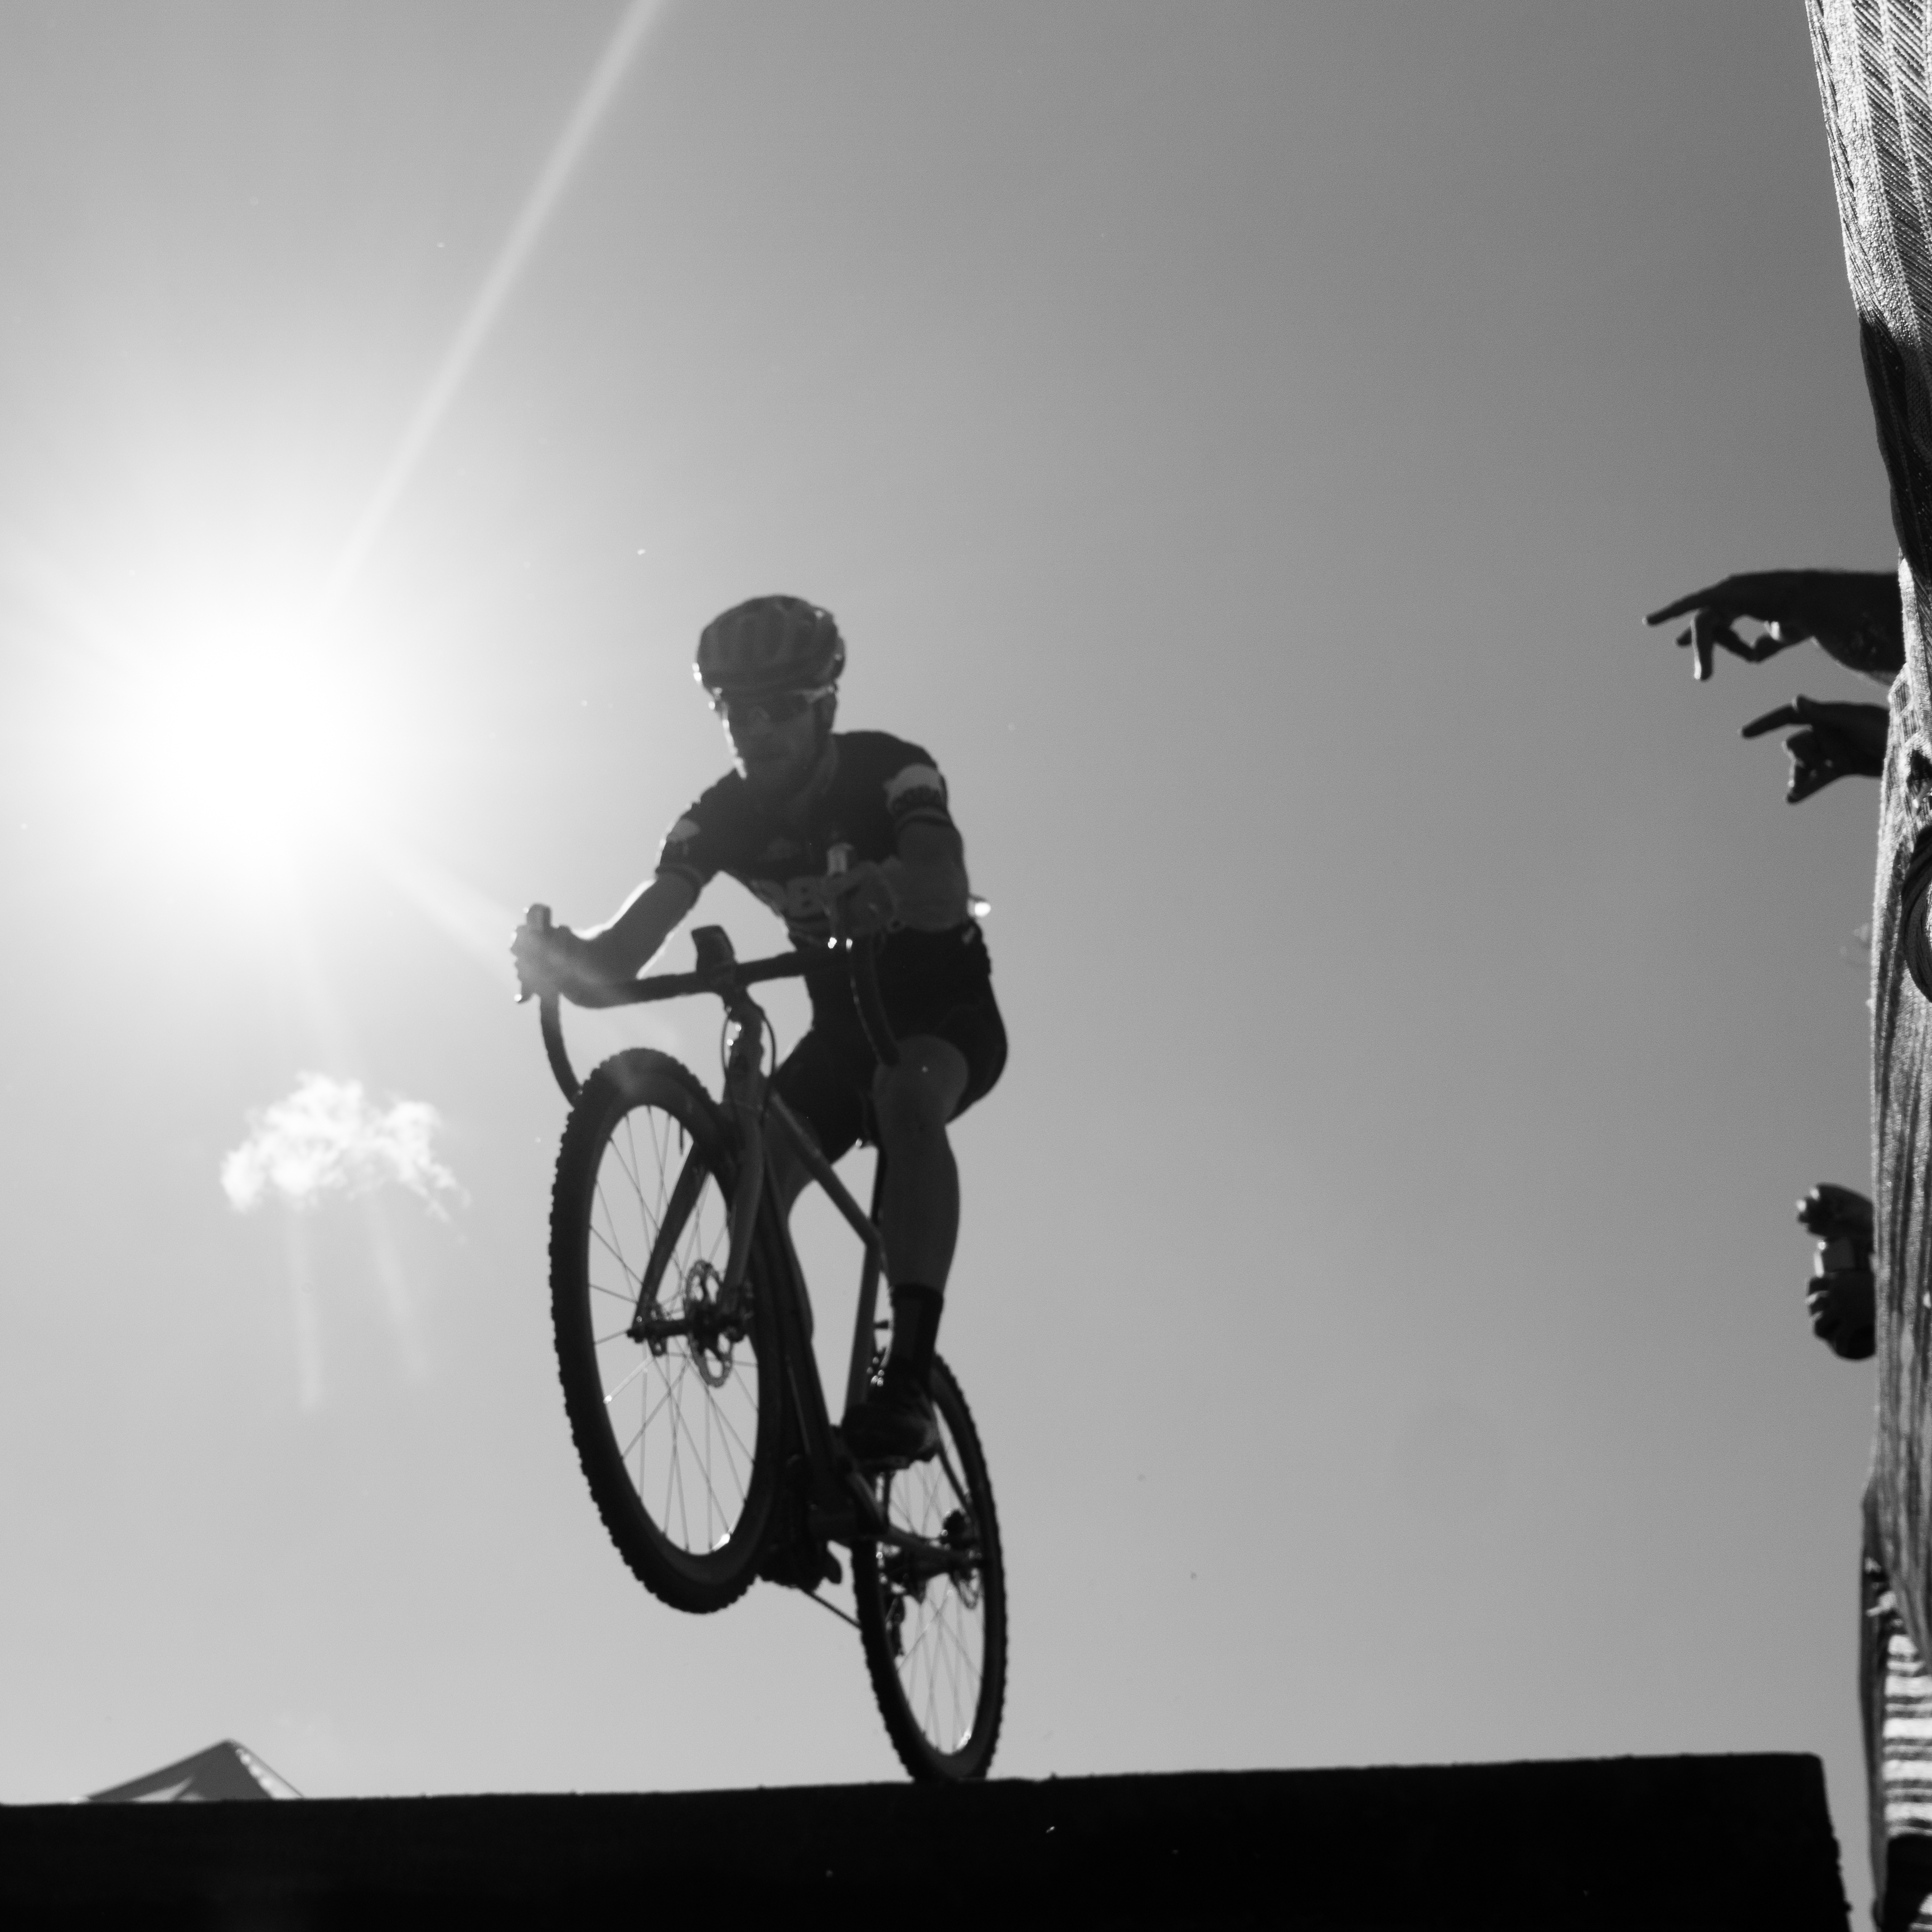
silhouette, creative, black and white, white, bicycle, bike, vehicle, crop, square, cross, black, monochrome, extreme sport, sports equipment, mountain bike, cycling, race, commons, racer, freeride, portland, cyclocross, brooke, hoyer, crusade, pir, monochrome photography, cycle sport, bicycle motocross, bmx bike, freestyle bmx